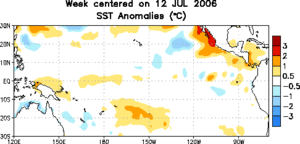
La cyclogénèse tropicale est le terme technique décrivant le développement des cyclones tropicaux dans l'atmosphère terrestre. Le mécanisme emprunté par ces systèmes pour leur formation est très différent de celui de la cyclogénèse des dépressions des latitudes moyennes. En effet, il est dû à la convection profonde dans un environnement favorable d'une masse d'air homogène. Son cœur est chaud car il est le lieu d'une subsidence d'air sec.
El Niño désigne à l'origine un courant côtier saisonnier chaud au large du Pérou et de l'Équateur mettant fin à la saison de pêche. Le terme désigne maintenant par extension le phénomène climatique particulier, différent du climat usuel, qui se caractérise par des températures anormalement élevées de l'eau dans la partie Est de l'océan Pacifique Sud, représentant une extension vers le Sud du courant chaud péruvien. Il a été relié à un cycle de variation de la pression atmosphérique globale entre l'Est et l'Ouest du Pacifique, nommé l'oscillation australe, et les deux phénomènes sont réunis sous le titre de ENSO.